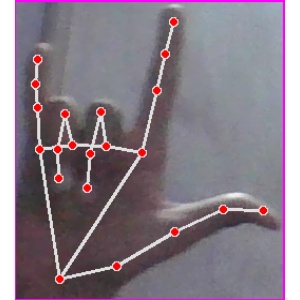
अक्षर: व